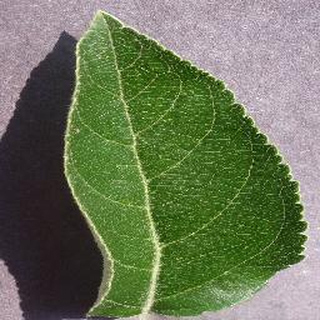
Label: healthy_apple